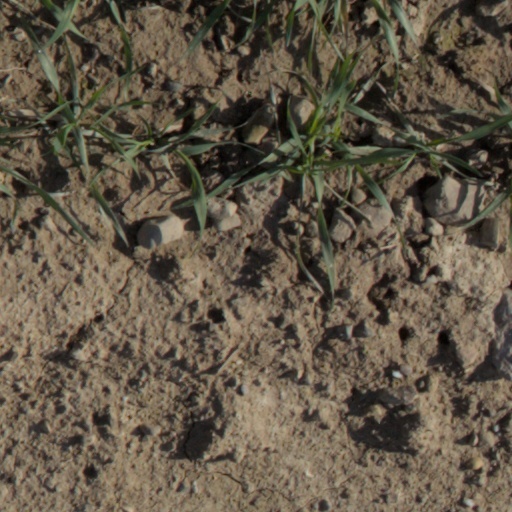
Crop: wheat